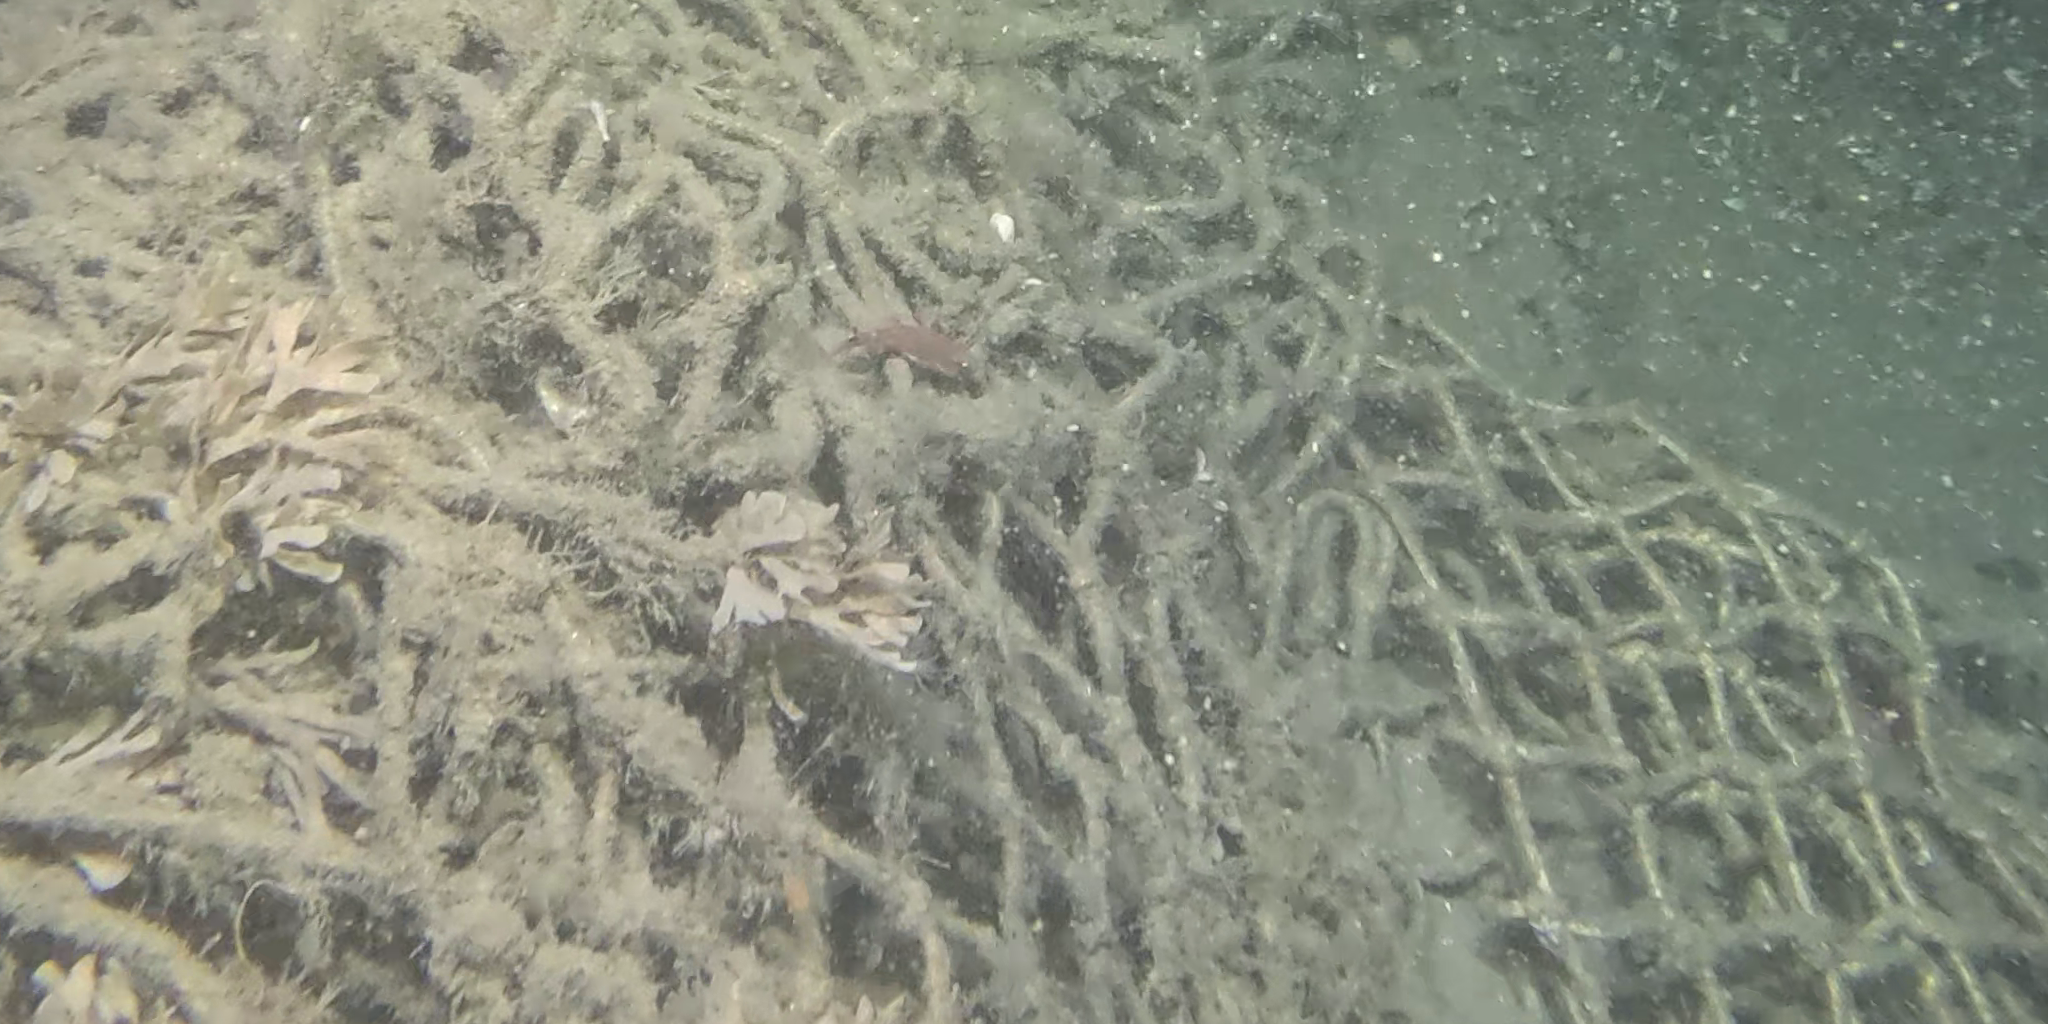
Seabed habitat: bad